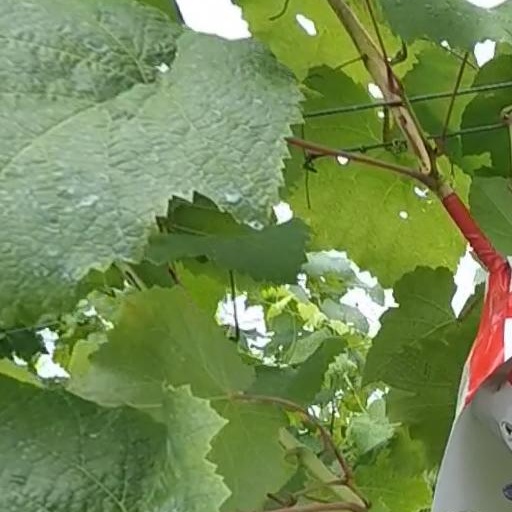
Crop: grape